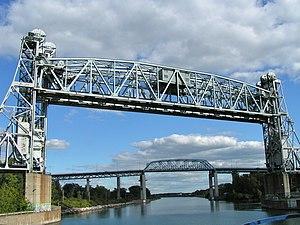
Le pont ferroviaire Saint-Laurent est un pont du Canadien Pacifique traversant le fleuve Saint-Laurent entre LaSalle et la réserve de Kahnawake, au Québec. Situé en amont du pont Honoré-Mercier il est emprunté par les trains de banlieue de la ligne Candiac et par les trains de fret du CP et de CSX Tranportation.